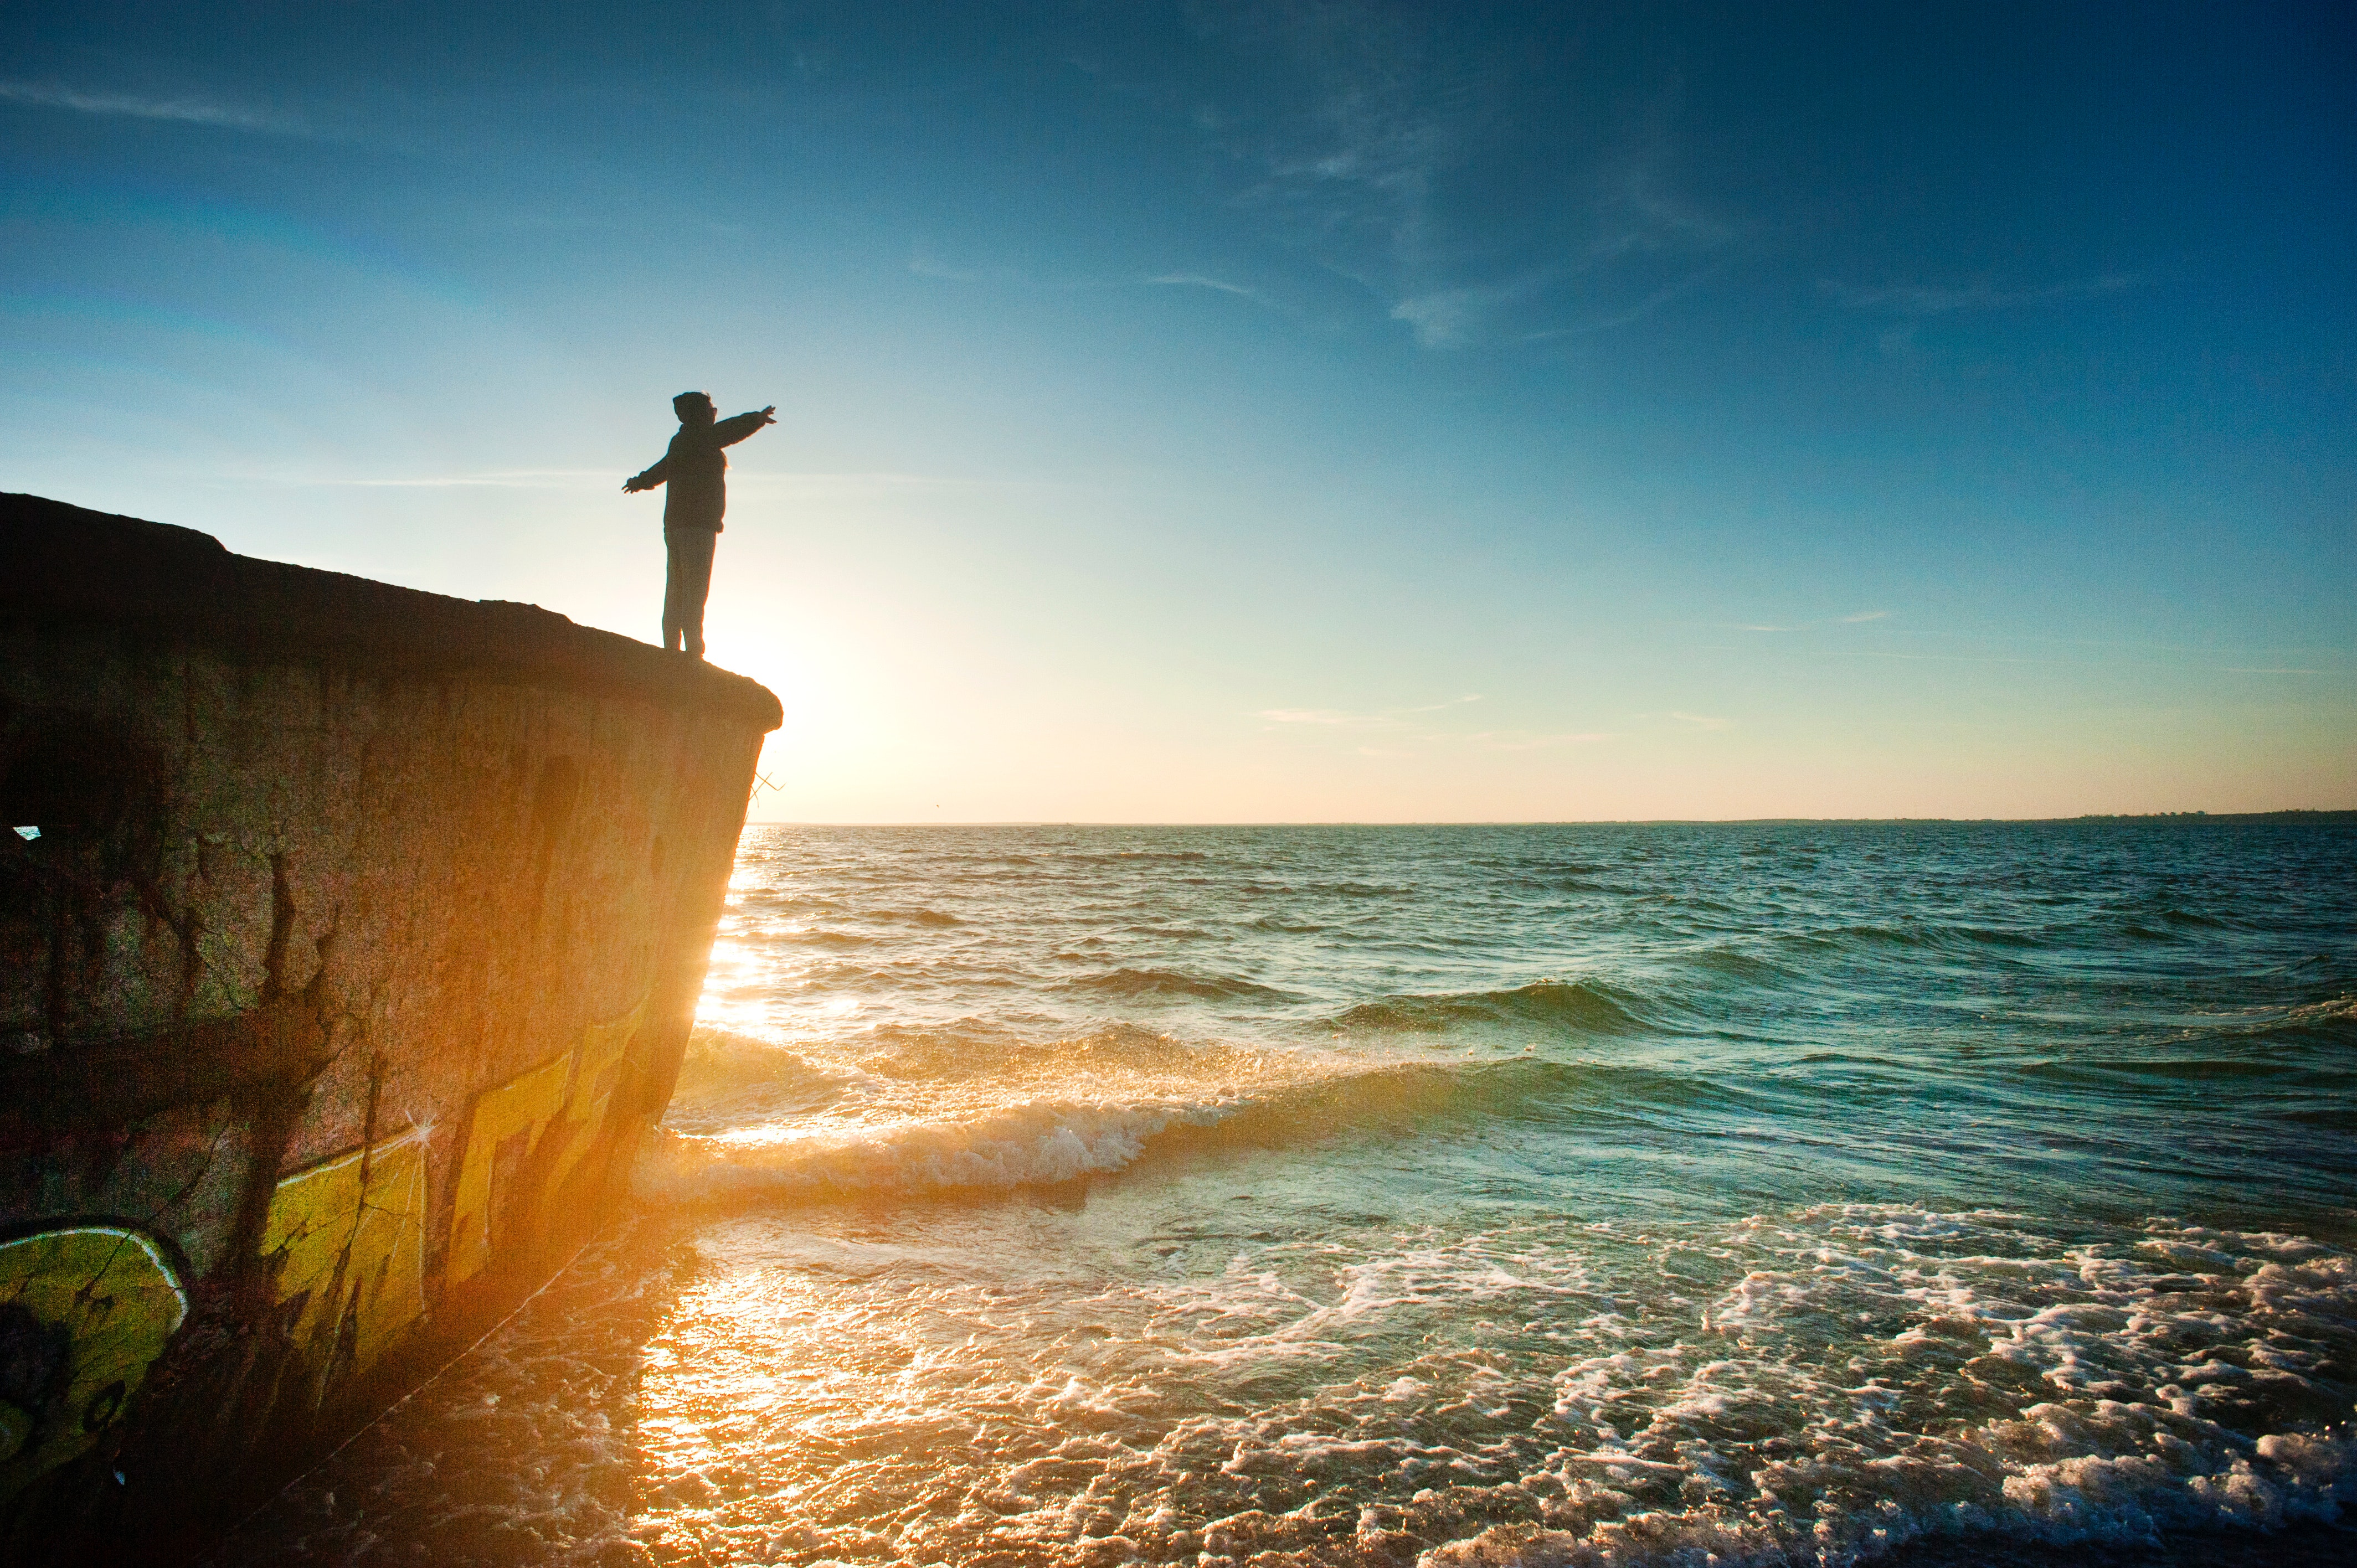
sky, horizon, sea, ocean, water, light, morning, wave, sunlight, coast, shore, calm, beach, sunset, photography, atmosphere, wind wave, sunrise, evening, summer, sun, coastal and oceanic landforms, cloud, stock photography, landscape, rock, cliff, vacation, terrain, lens flare, backlighting, tourism